32nd Infantry Regiment (United States)

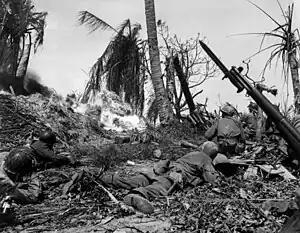
Soldiers of the 7th Infantry Division attack a Japanese blockhouse on Kwajalein.

On 1 February 1944, the 32nd Regiment assaulted Kwajalein. During five days of fighting, the 32nd, along with the 184th Infantry Regiment, eliminated all the enemy personnel on the island, with the exception of a few exhausted Japanese who surrendered.